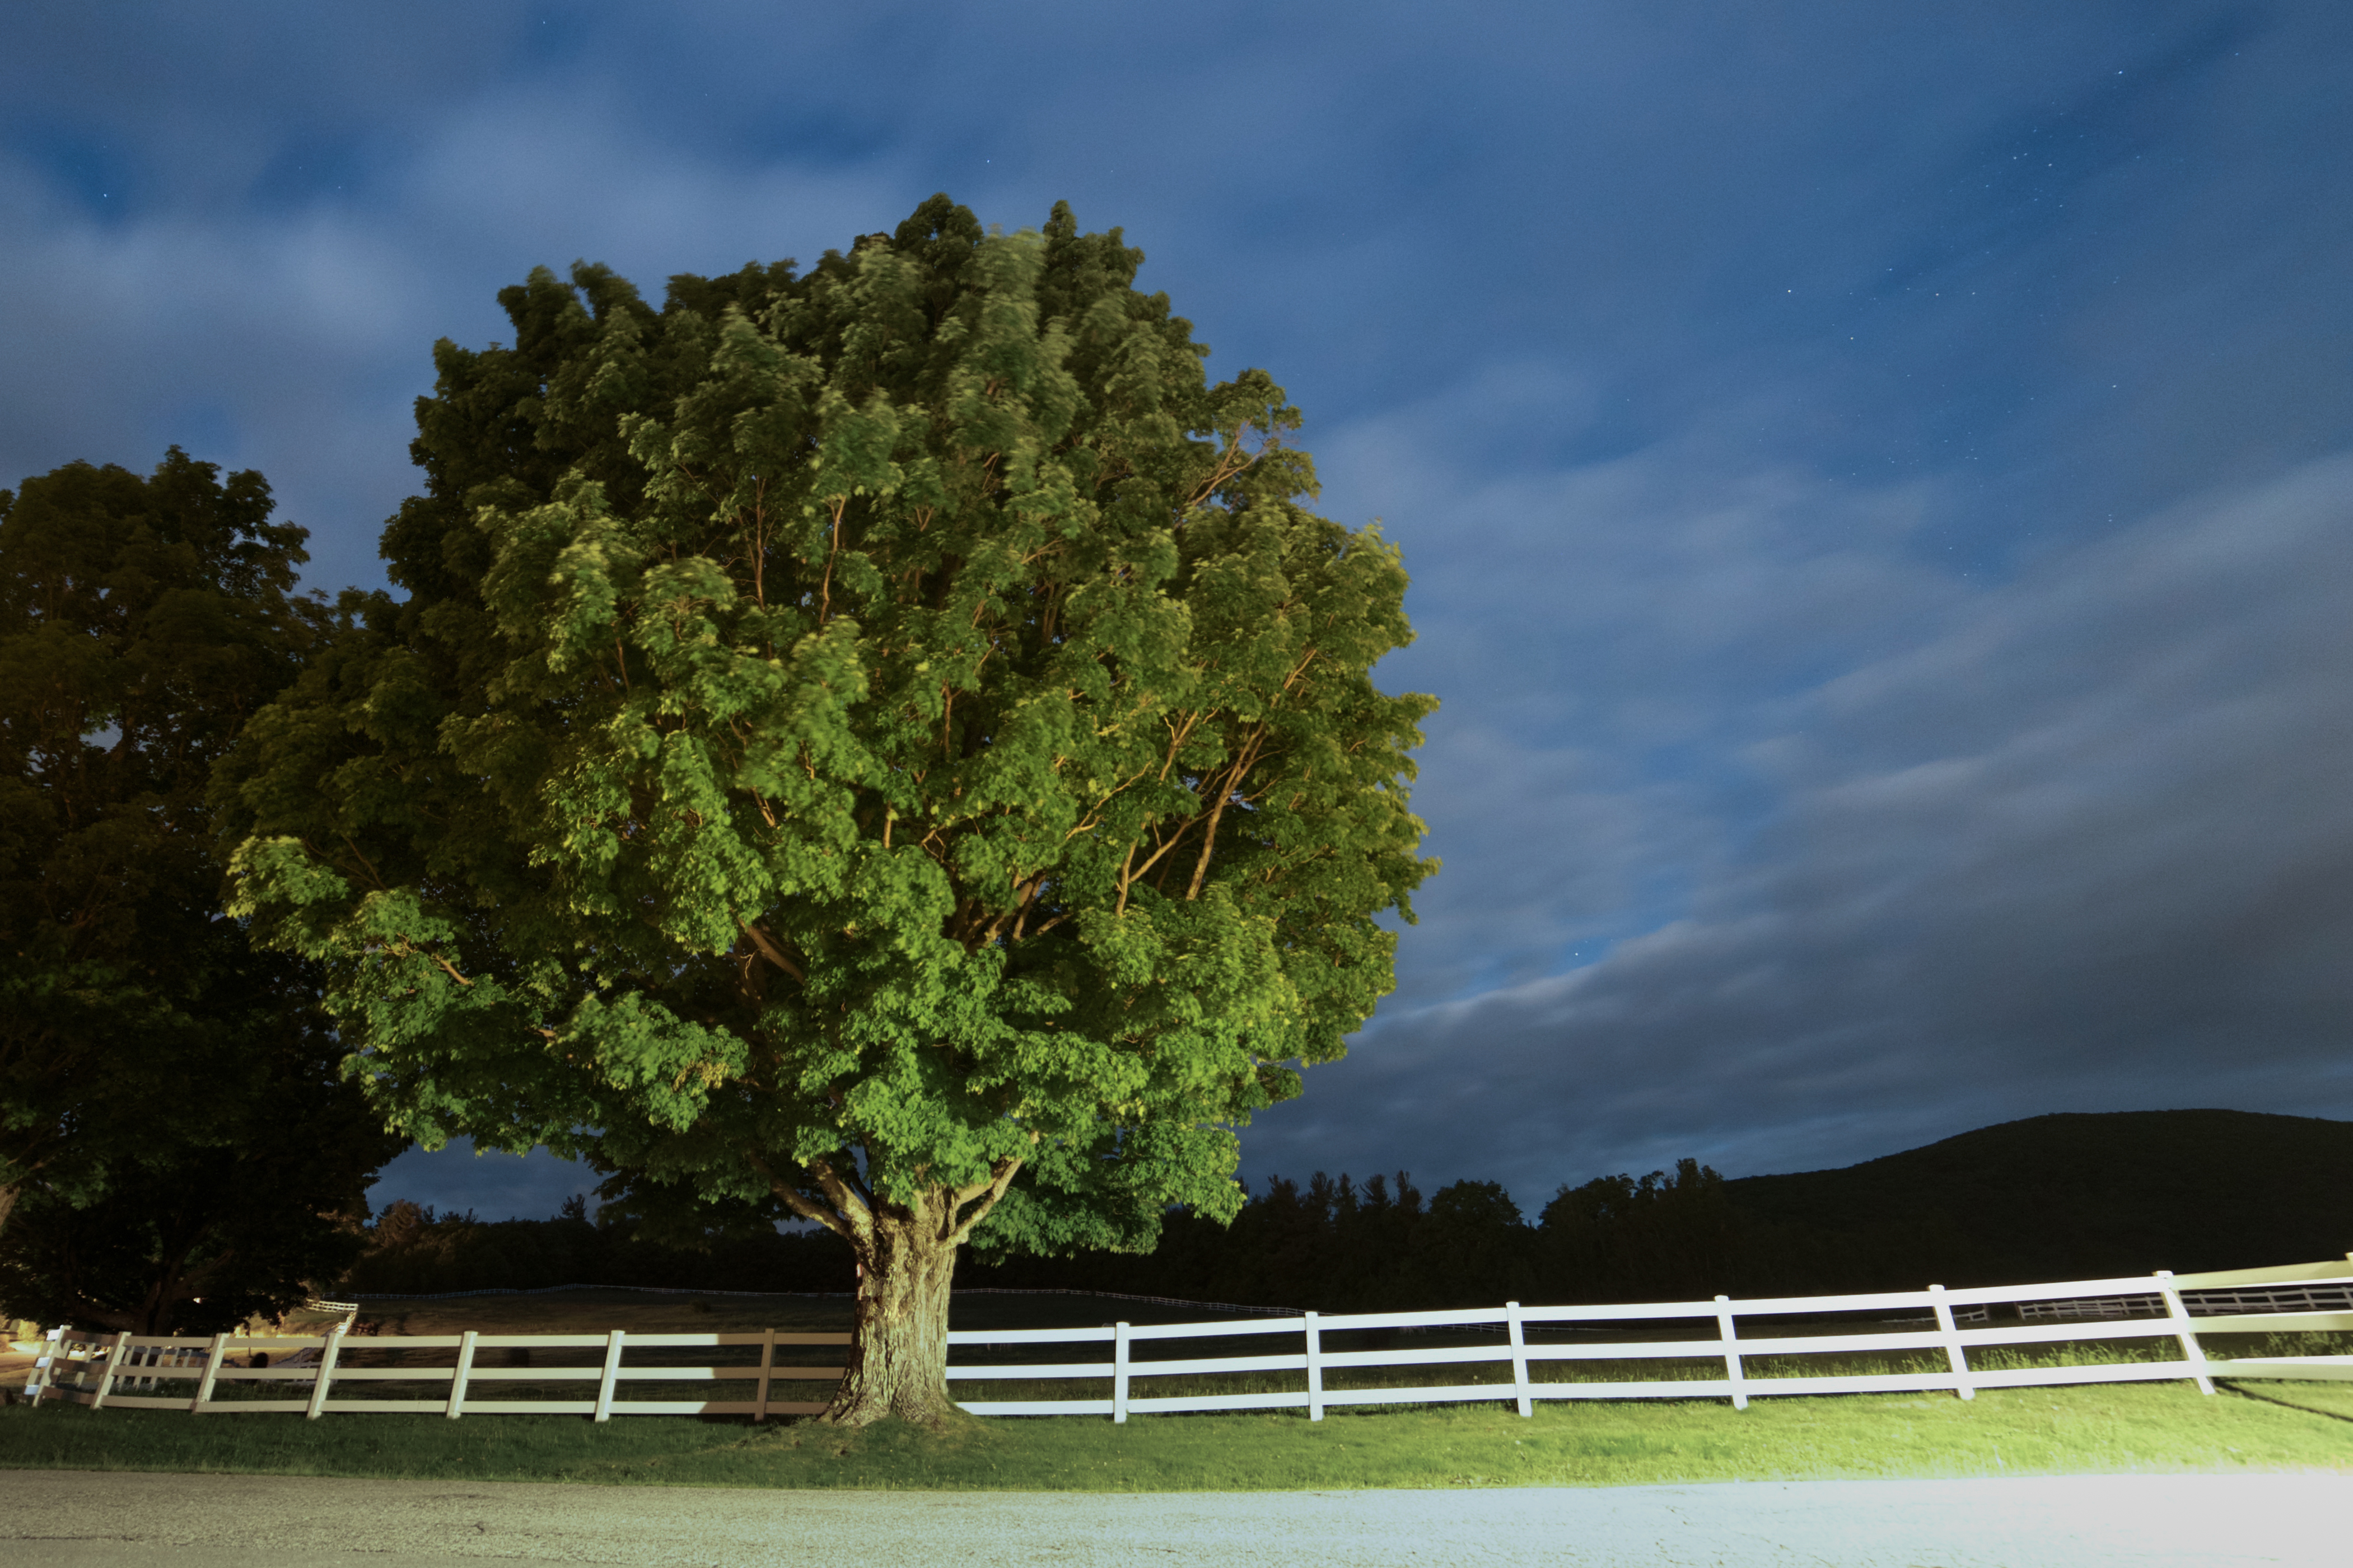
tree, nature, grass, cloud, plant, sky, night, sunlight, leaf, flower, green, woody plant